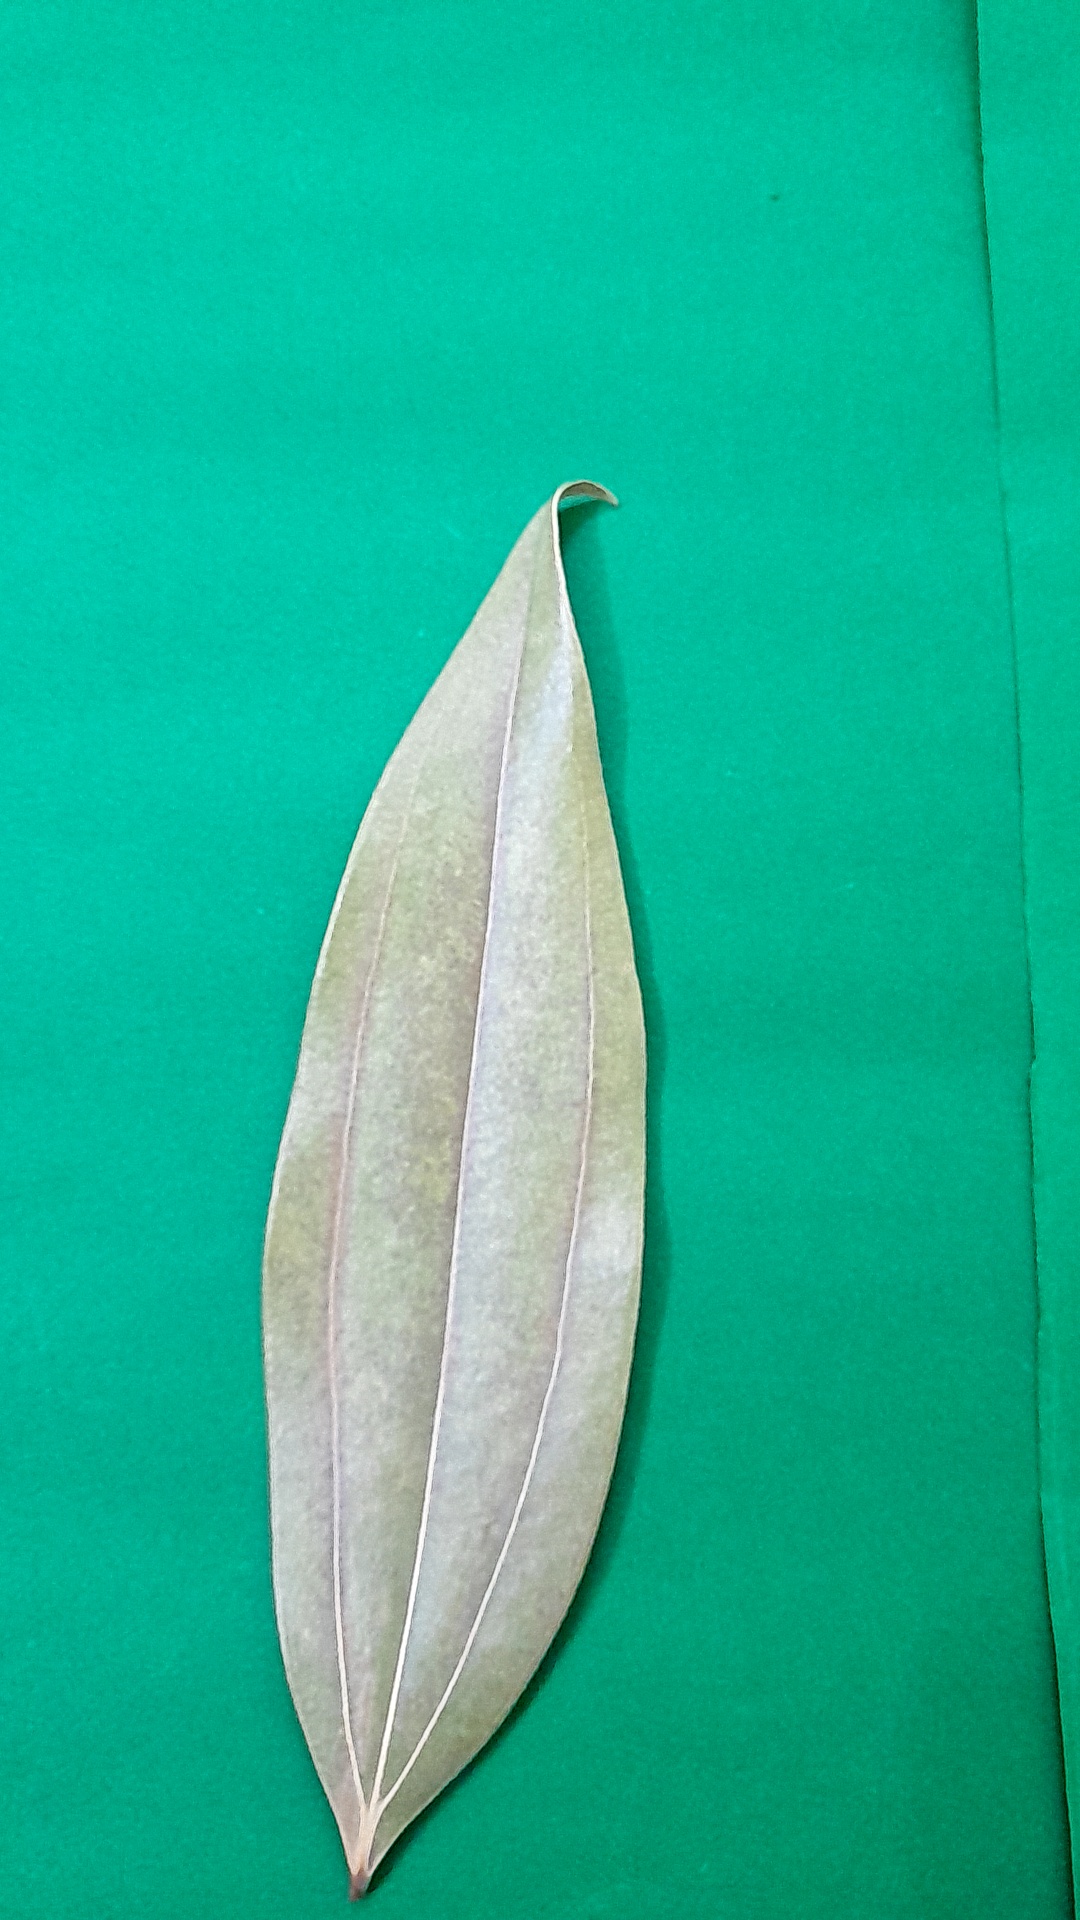
Label: Dry Leaf